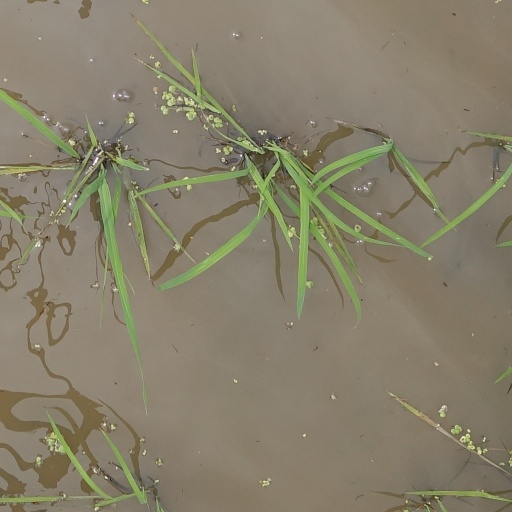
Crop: rice